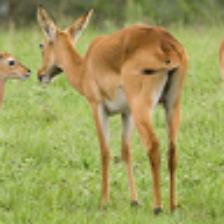
Label: NonHuman